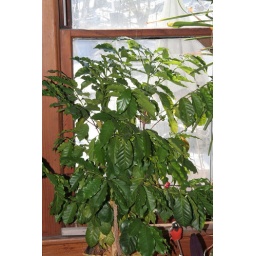
Coffee tree in window with ripe berries